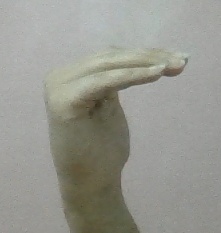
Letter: haa